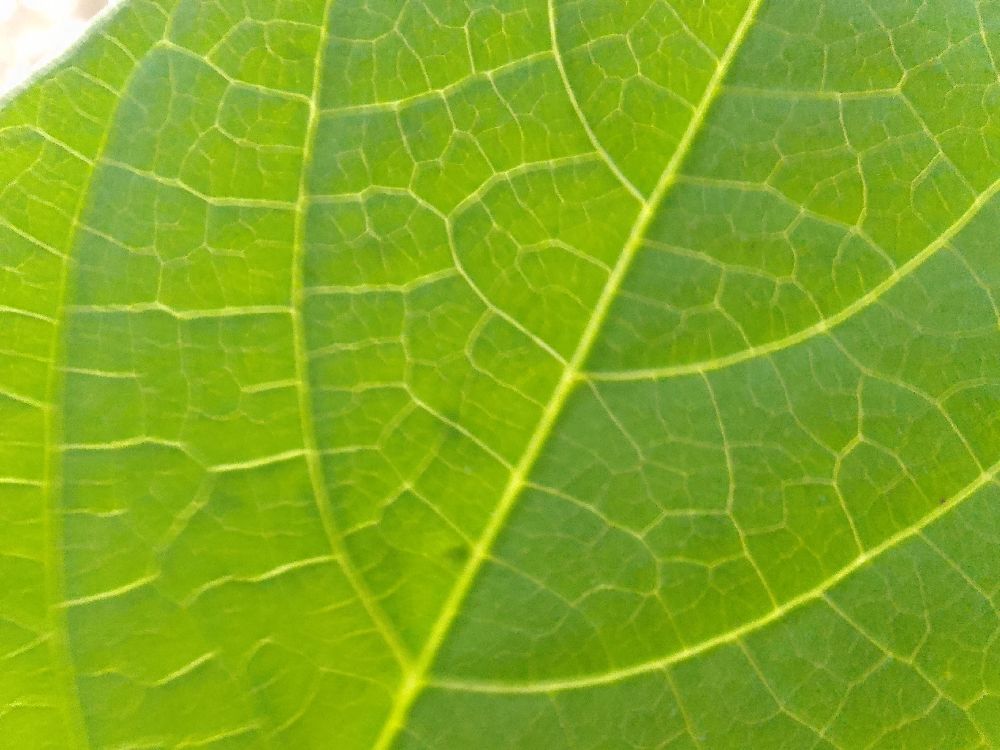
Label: healthy